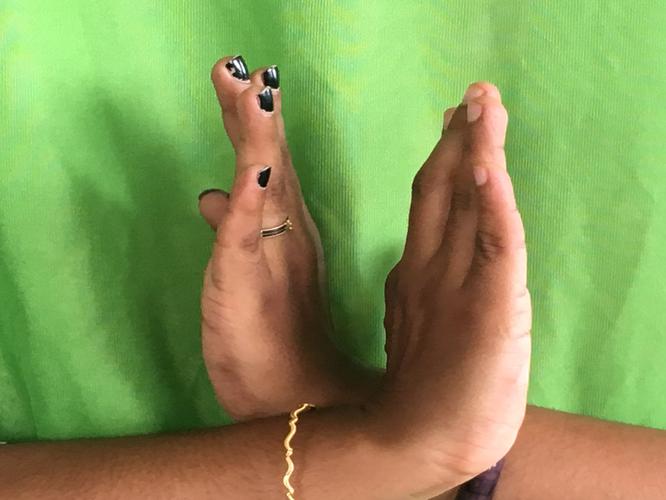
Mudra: Swastikam
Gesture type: double_hand